Direct pathway

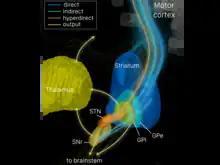
Depicted are parts of the basal ganglia and their interconnections as revealed by diffusion spectrum imaging based on thirty subjects from the human connectome project (HCP MGH). Direct, indirect and hyperdirect pathways are visualized in different colors (see legend). Subcortical structures are rendered based on the Harvard-Oxford subcortical (Thalamus) as well as the Atlasing of the Basal Ganglia atlas (other structures). Rendering was generated using TrackVis software.

The direct pathway, sometimes known as the direct pathway of movement, is a neural pathway within the central nervous system (CNS) through the basal ganglia which facilitates the initiation and execution of voluntary movement. It works in conjunction with the indirect pathway. Both of these pathways are part of the cortico-basal ganglia-thalamo-cortical loop.